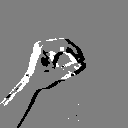
ASL letter: o